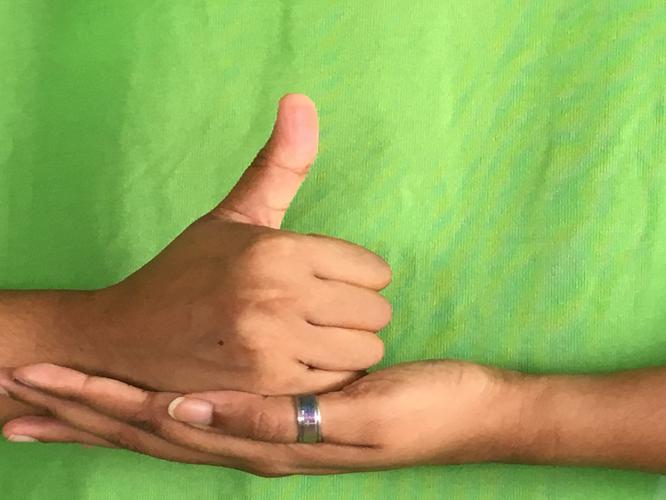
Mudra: Shivalinga
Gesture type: double_hand